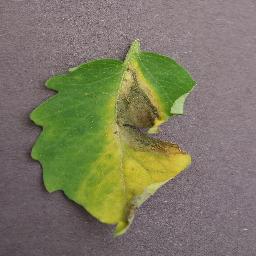
Label: Tomato___Late_blight